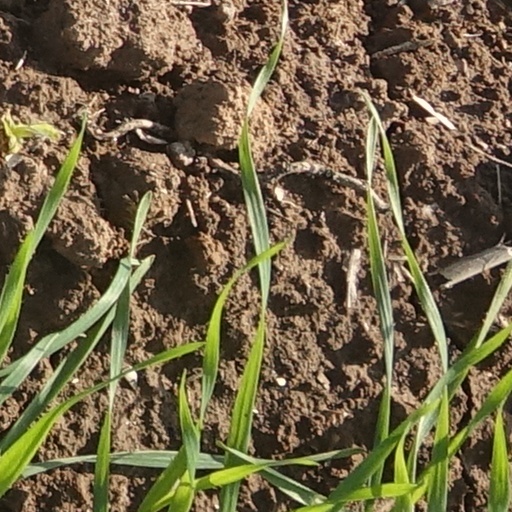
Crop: wheat